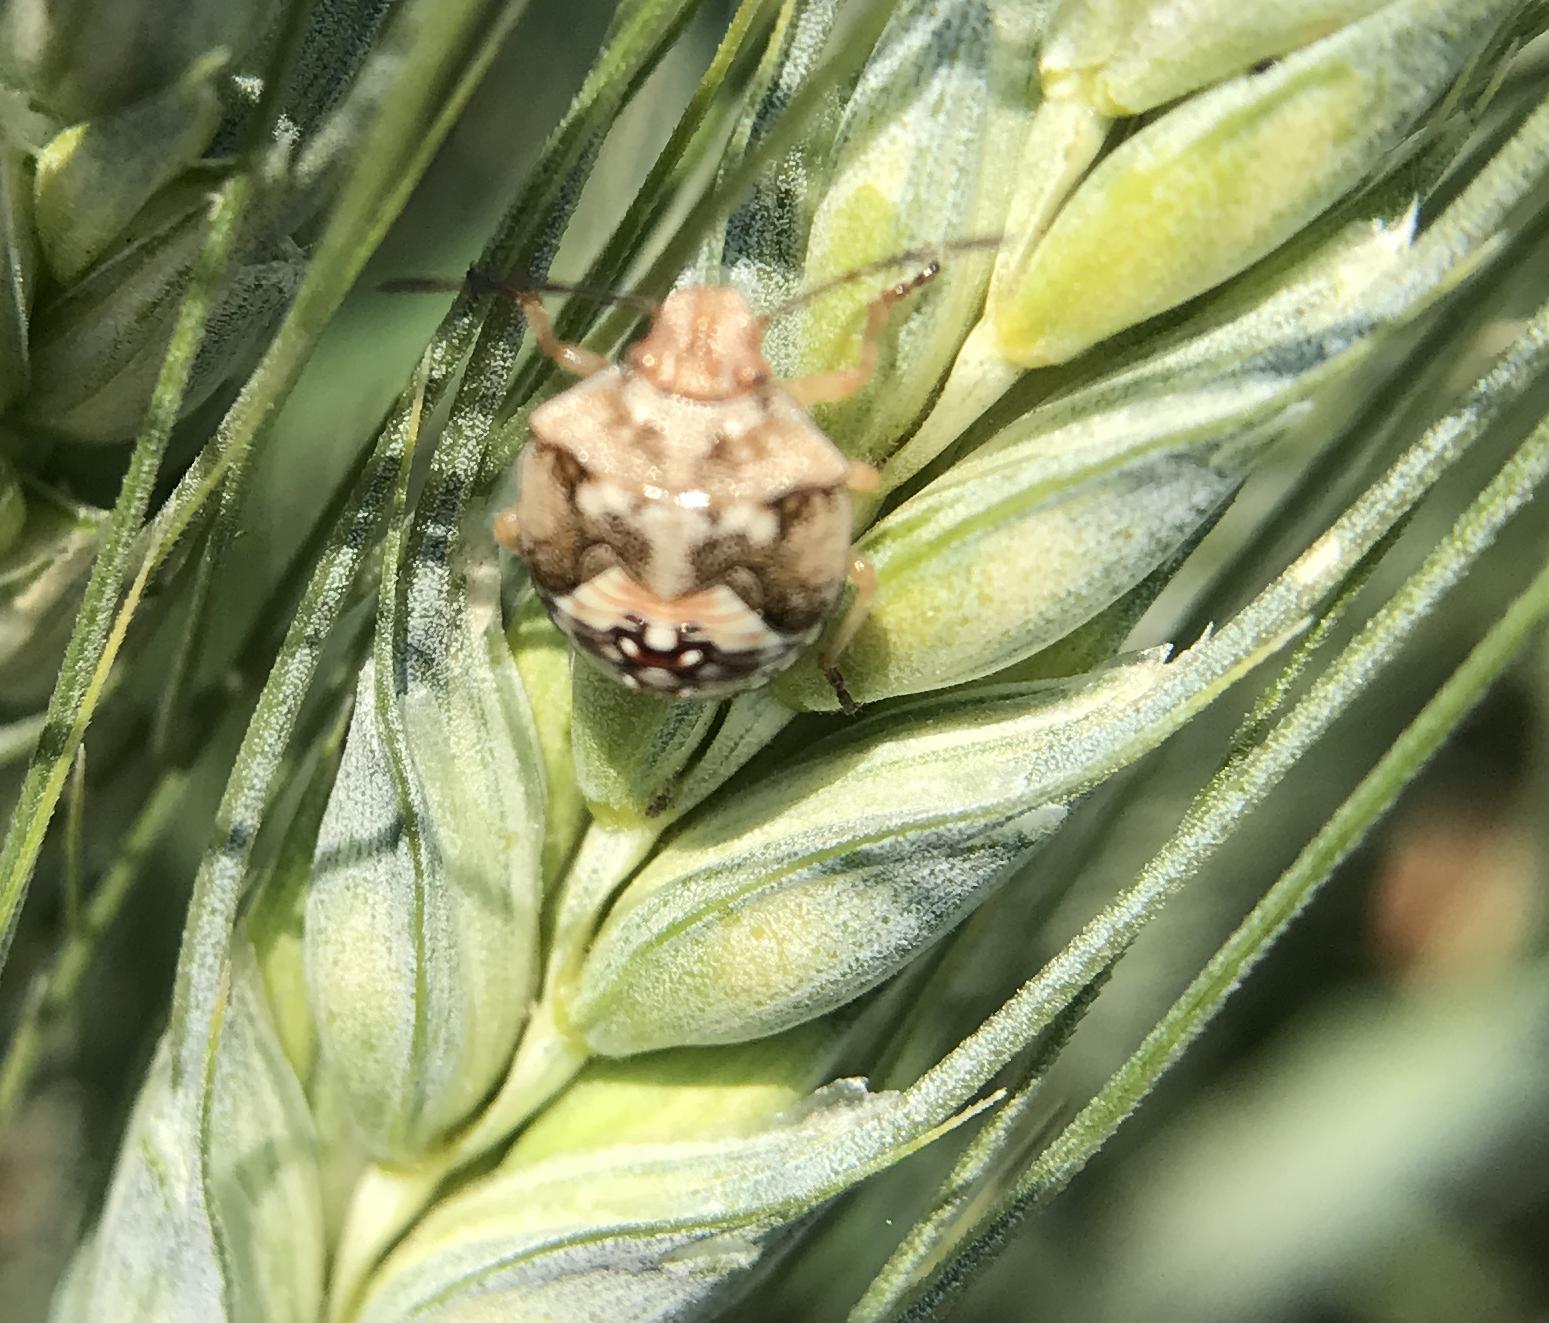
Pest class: stink_bug